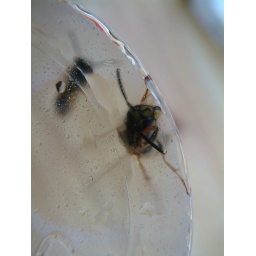
Wasp in a plastic cup